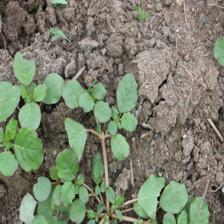
Label: BroadLeafWeed